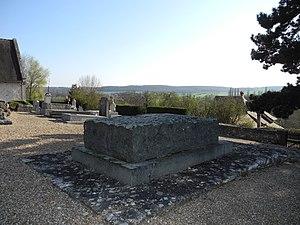
Le tombeau d'Aristide Briand dans le cimetière de Cocherel.
Le cimetière de Cocherel est situé sur le versant nord de la vallée d'Eure, autour de l'église Notre-Dame de Cocherel, sur la commune d'Houlbec-Cocherel.